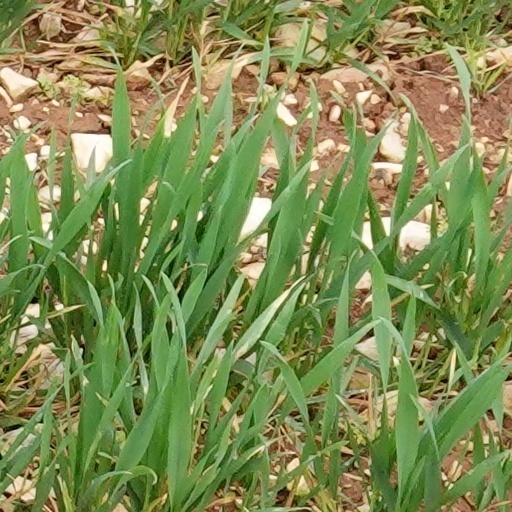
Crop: wheat